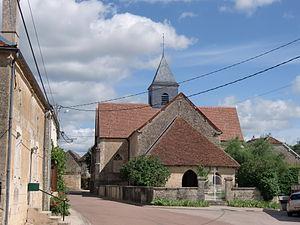
église de Thieffrain (Aube, France)